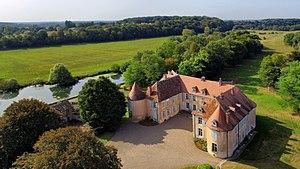
Château d'Ollans au bord de l'Ognon This building is indexed in the Base Mérimée, a database of architectural heritage maintained by the French Ministry of Culture,
Le château d'Ollans est situé sur la commune d'Ollans, dans le département français du Doubs.